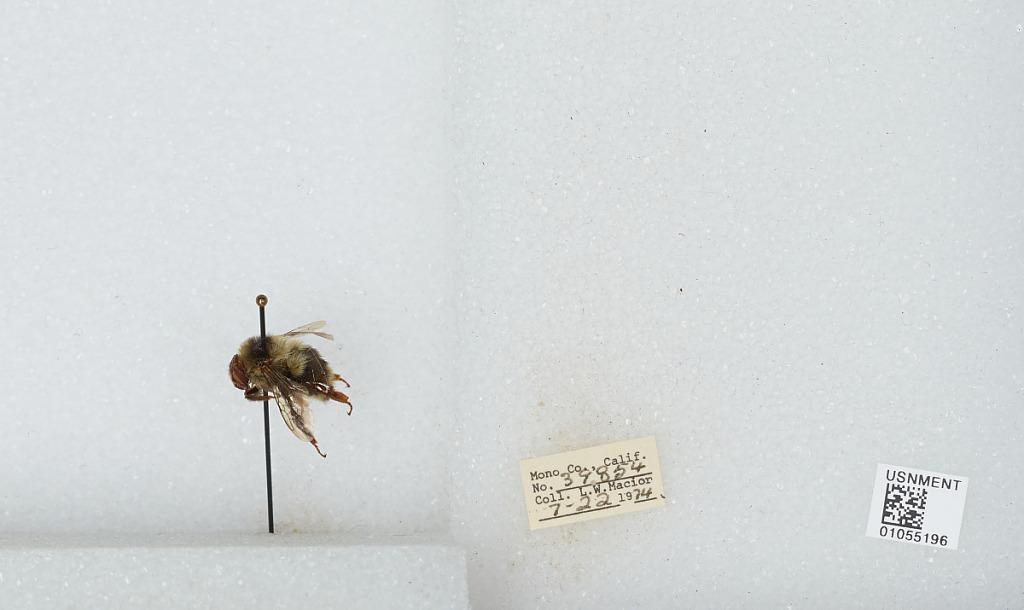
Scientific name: Bombus bifarius nearcticus
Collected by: L. Macior
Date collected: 1974-7-22
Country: United States
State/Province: California
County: Mono
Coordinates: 37.92, -118.87